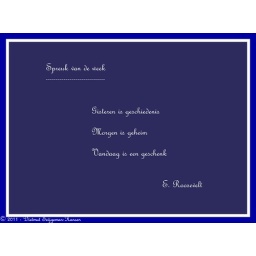
spreuk van de week (6) gezien in Antonius, Nieuwe Binnenweg. en in collage verwerkt door Dietmut